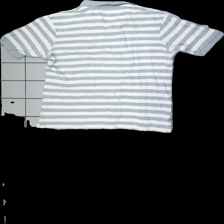
View: back
Type: T-shirt
Category: Men
Brand: Dressman
Colors: Grey, White
Material: 100% Cotton
Pattern: Striped
Cut: Regular
Size: XL
Damage: stained
Damage location: middle left
Damage 2: stained
Damage 2 location: middle right
Damage 3: stained
Damage 3 location: top center
Price range: 50-100
Recommended usage: Reuse
Description: t-shirt with stripes